Fernando Muñoz Altea

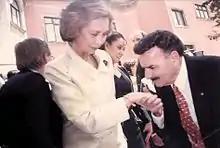
Fernando Muñoz Altea (right) and the Queen consort of Spain

Muñoz Altea is the author of several books, among them, the biographies of the 64 Viceroys of Mexico, The House of Los Pinos History (the Presidencial Residence of Mexico), The Biographies of the Signers of the Independence Act, “Los Virreyes de la Nueva España, Perfiles genealógico-biográficos” (Universidad Monteávila, Caracas, Venezuela 2013) and “Blasones y Apellidos”, first and second edition. Muñoz Altea has ordered and cataloged historic archives of many municipalities in Spain. Muñoz Altea was head of the historical section of the General Archive of Notaries of Mexico City (1981-1984), advisor to the Public Registry of Property and Commerce of Mexico City (1981-1984) and columnist for the Excelsior newspaper, with more than 7,000 articles on historical, biographical, genealogical topics and heraldic. He has given various conferences in Mexico, the United States, Spain and Japan, among other countries. He participated on different occasions, on Channel 2 of TELEVISA, about the origin of Hispanic surnames. Muñoz Altea was Numismatic advisor to the Bank of Mexico, regarding the design of the respective heraldic shields of the States of the Republic that bear on their reverse the commemorative coins of the Federation. He was the author of the CD "New Hispanic Titles granted to Mexicans, their descendants or residents in Mexico".